List of compositions by Guillaume de Machaut

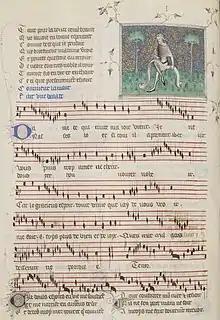
"Dame, de qui toute ma joie" (B42 or RF5), before 1342, from "Le Remède de Fortune"

The French composer Guillaume de Machaut was the most prolific composer of his time, with surviving works encompassing many forms, the three "formes fixes" rondeaux, virelais, ballades, as well as motets, lais and a single representative of the complainte, chanson royale, double hocket and mass genres. Most of his extant output is secular music, a notable exception being the renowned "Messe de Nostre Dame". His "oeuvre" as a whole represents an unprecedented volume of surviving music for a single medieval composer, largely in part due to his own efforts to preserve and curate manuscripts for his music. The dominant figure of the style in late medieval music, Machaut is regarded as the most significant French composer and poet of the 14th century and often seen as the century's leading European composer.